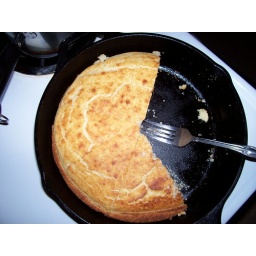
&lt;b&gt;Cornbread Pac-Man&lt;/b&gt; is on the case, in your kitchen eating them ghosts!